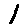
Label: 1